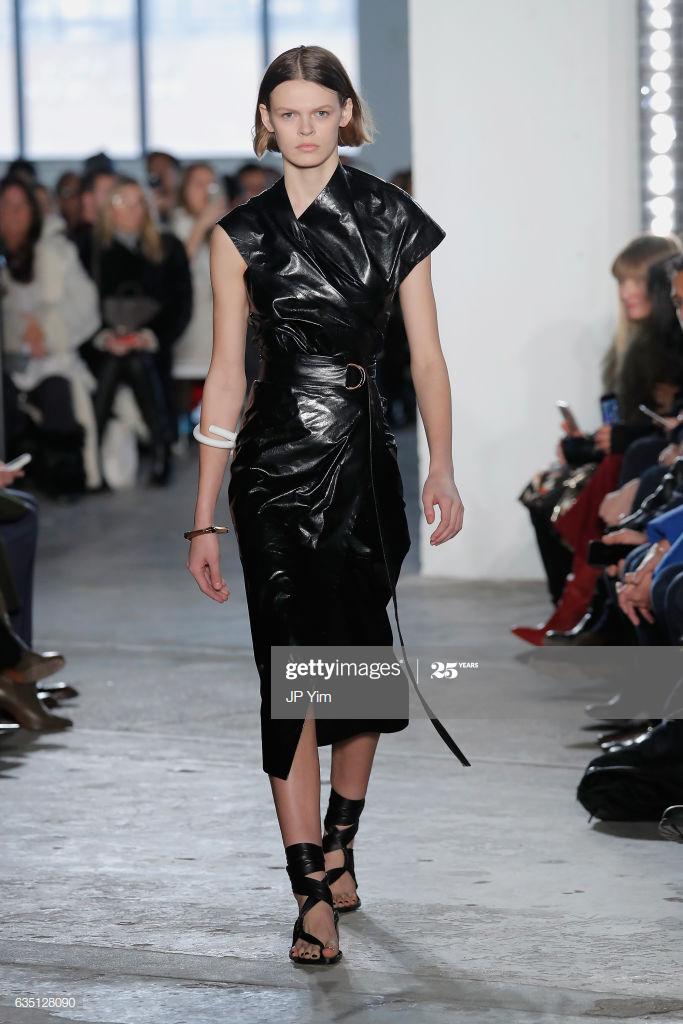
a model walks the runway for the collection during , fashion week
Relation: Visible, Action, Meta